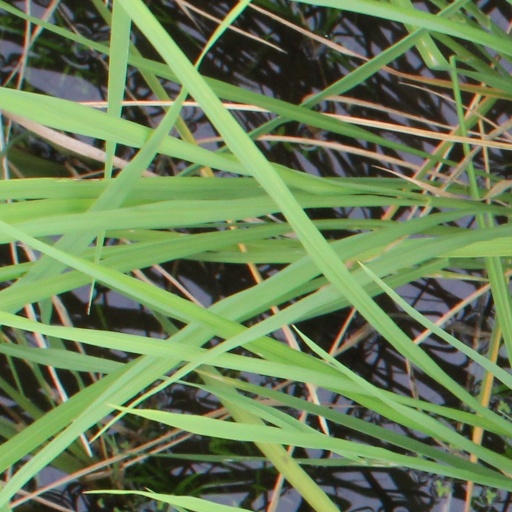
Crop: rice